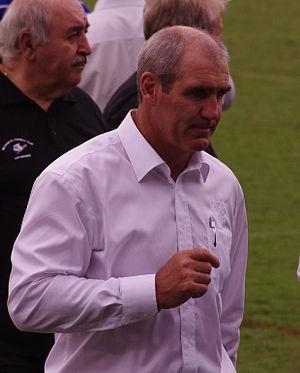
Les Saint-George Illawarra Dragons sont un club australien de rugby à XIII basé à Kogarah et à Wollongong en Nouvelle-Galles du Sud. Le club a été fondé le 23 septembre 1998, il est né de la fusion de deux clubs de la région de Sydney : les Saint-George Dragons et les Illawarra Steelers. L'équipe évolue en NRL depuis 1999.